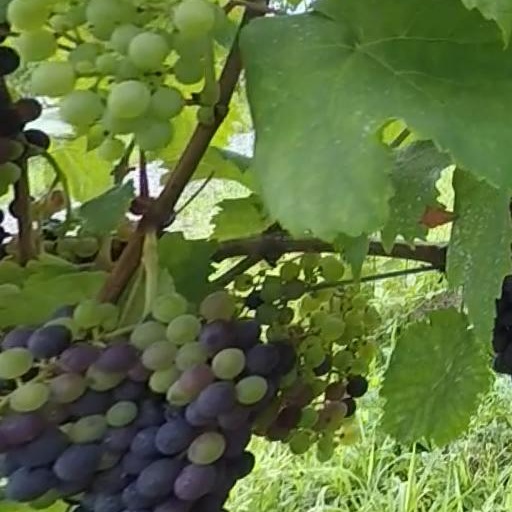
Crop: grape